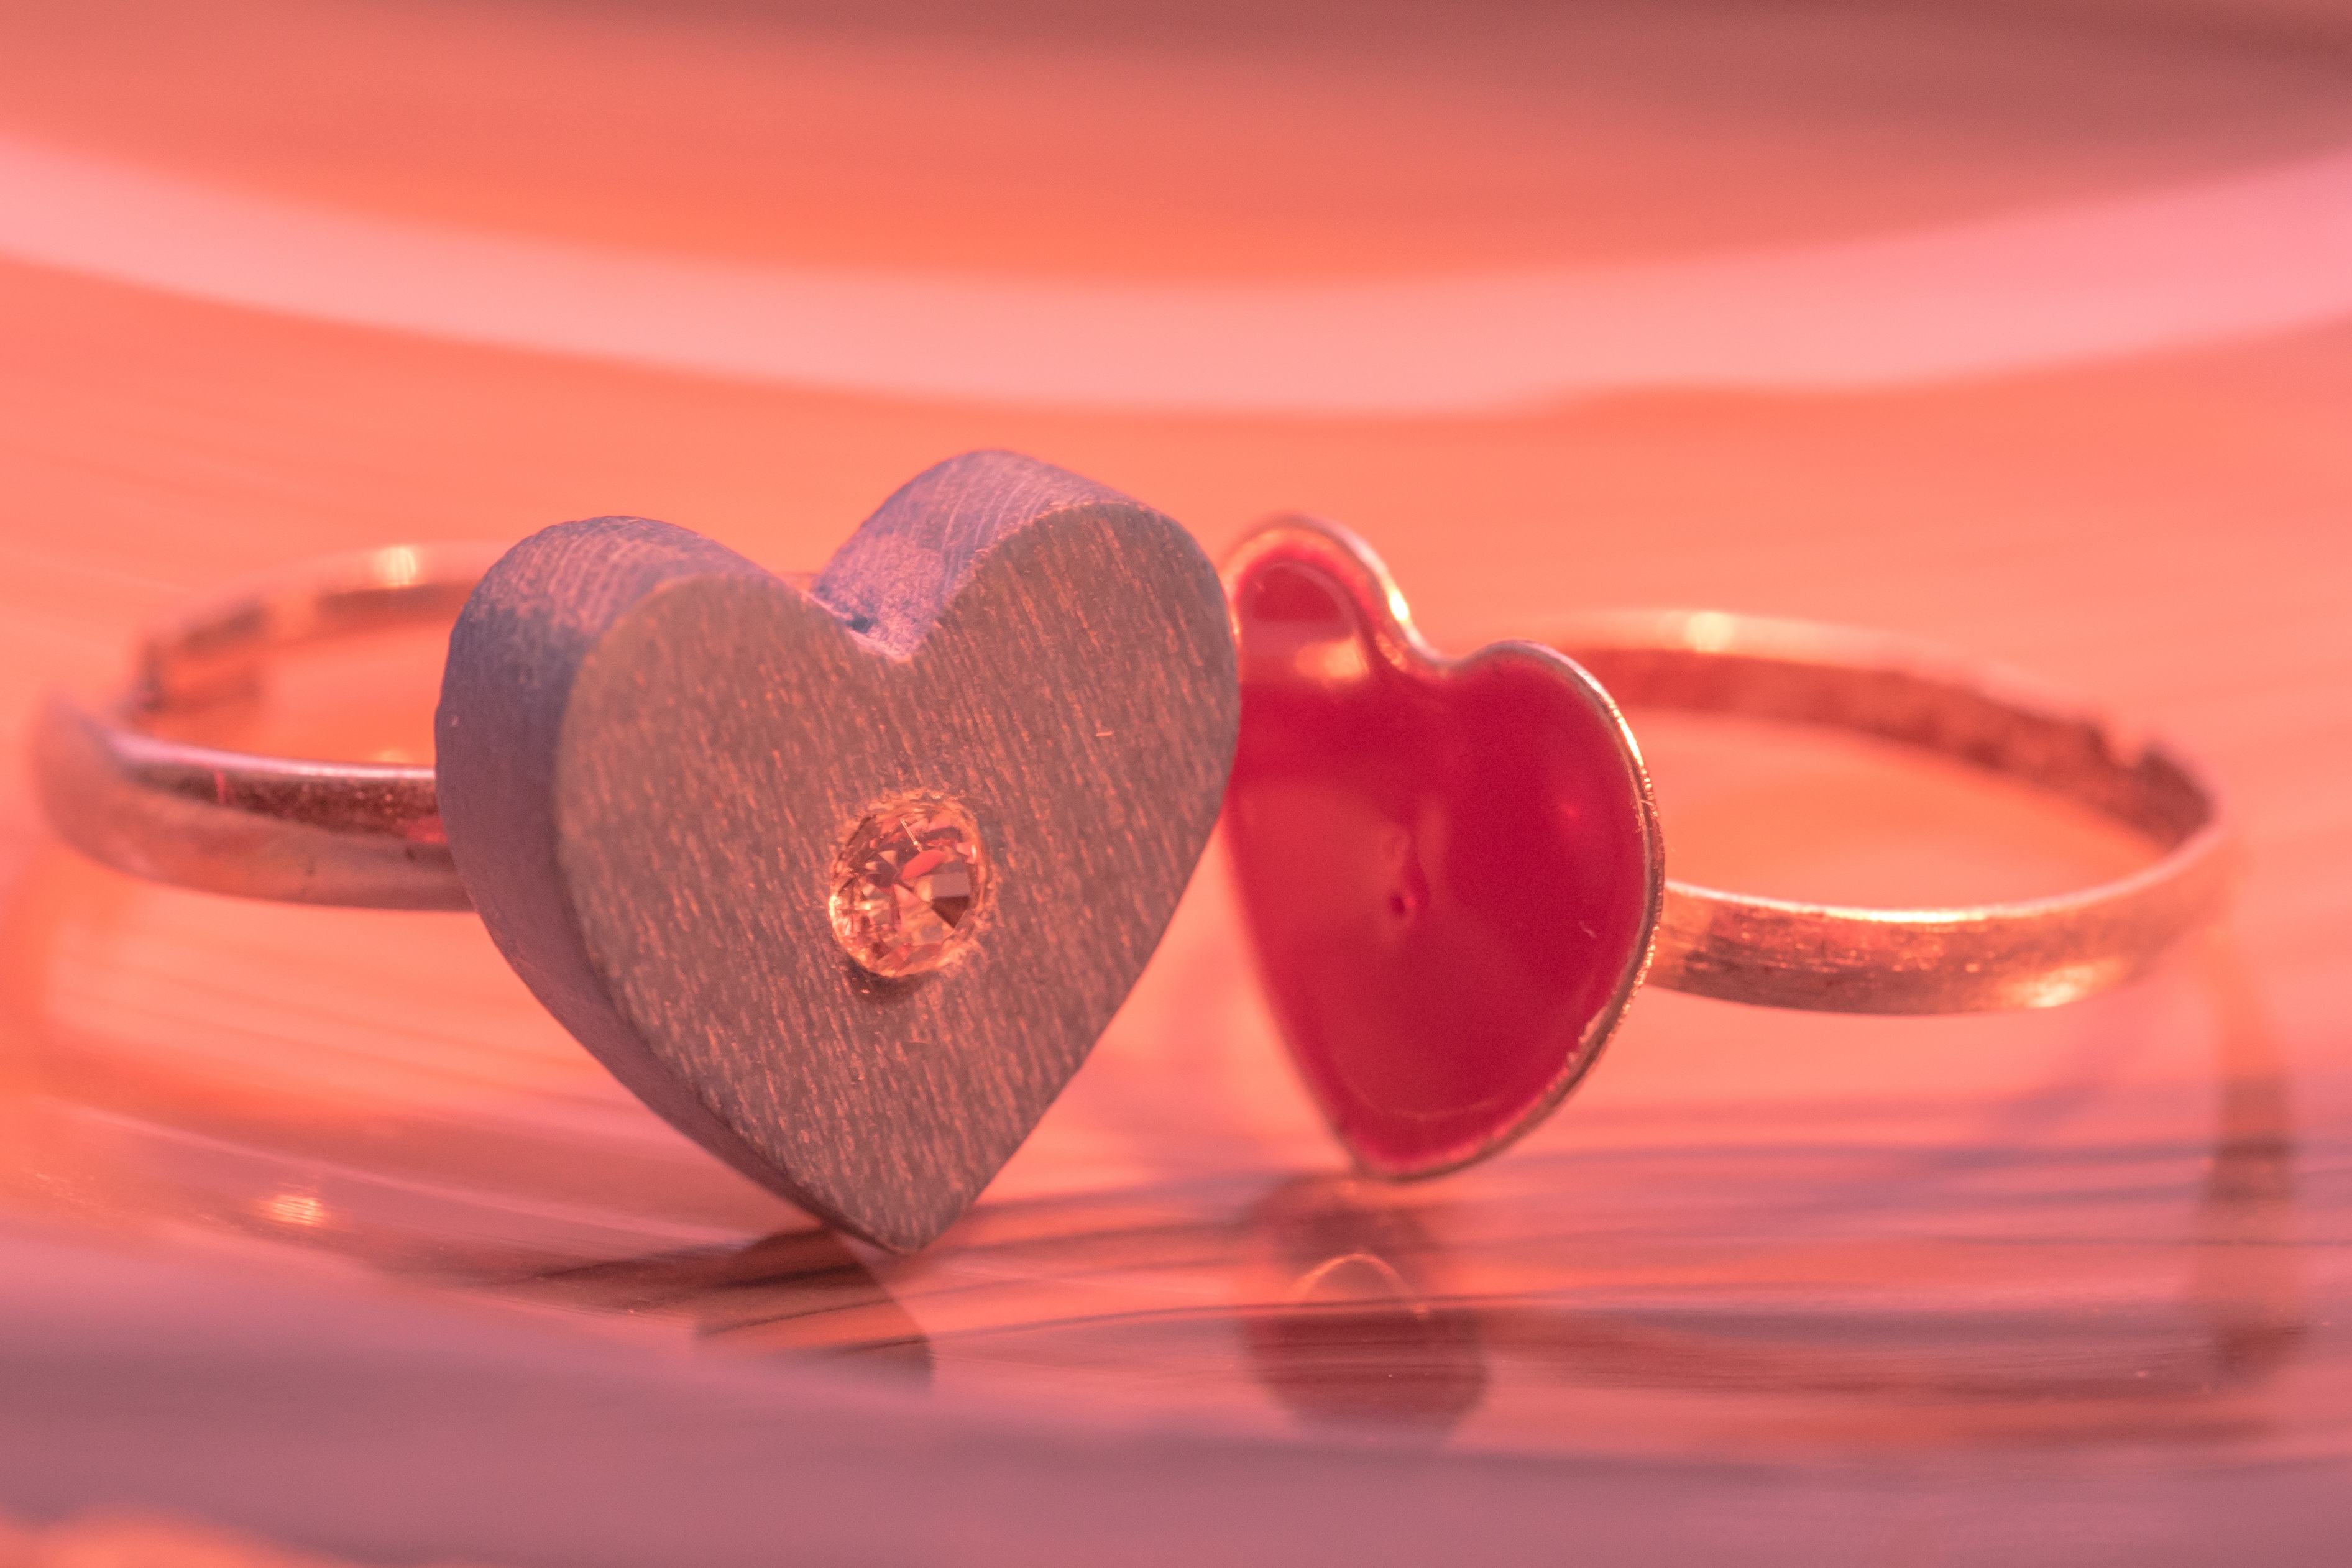
flower, petal, stone, love, heart, red, together, pink, wedding, marriage, lip, engagement, close up, human body, heart shaped, jewellery, heart shape, eye, toys, organ, gem, brilliant, rings, connectedness, emotion, before, marry, thanks, wedding rings, macro photography, valentine's day, fashion accessory, heart ring, children ring